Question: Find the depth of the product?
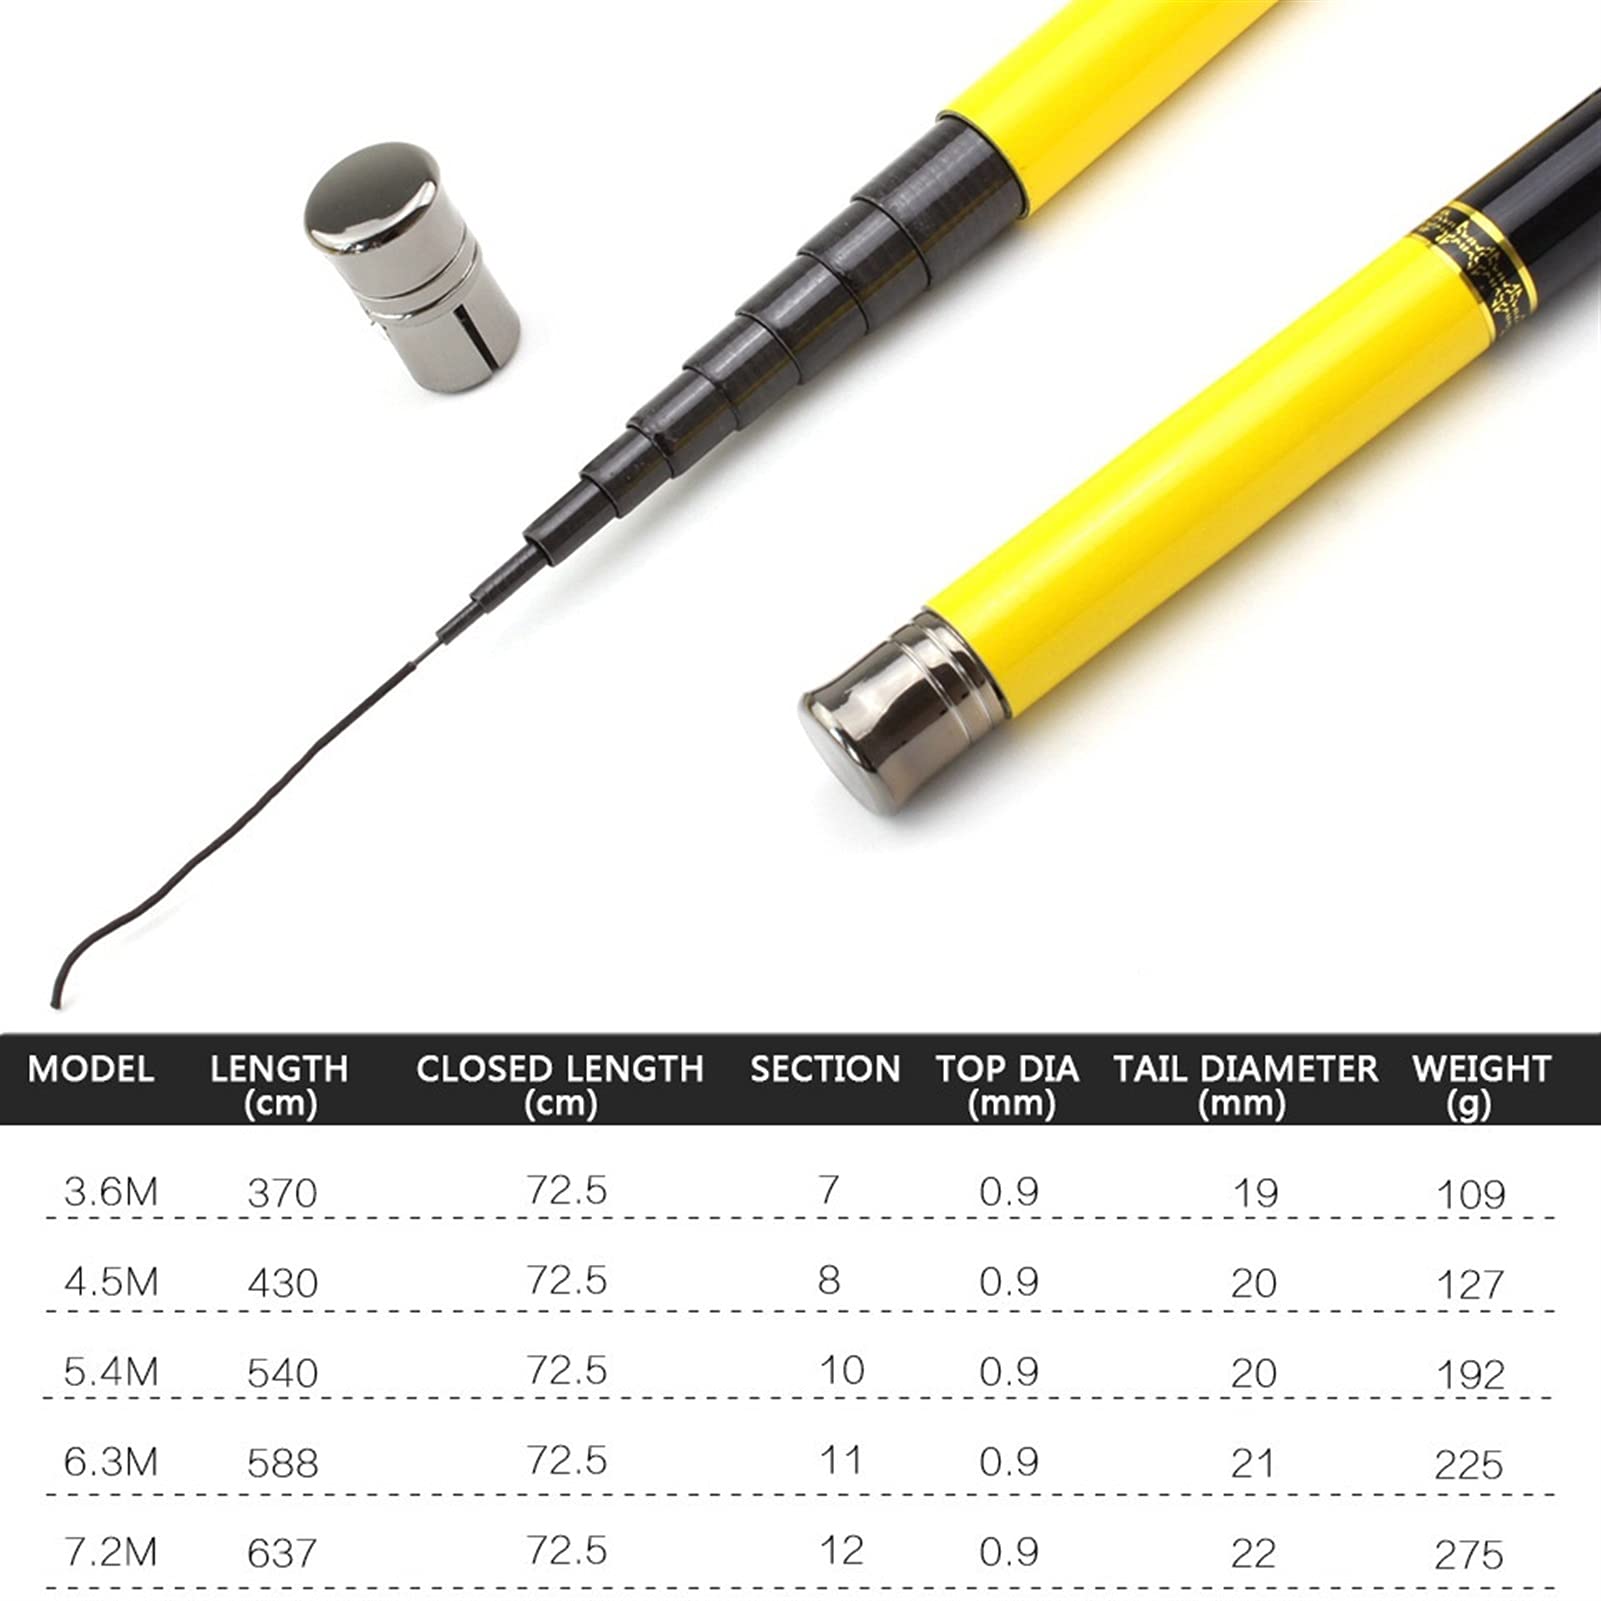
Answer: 6.3 metre